Art Dufelmeier

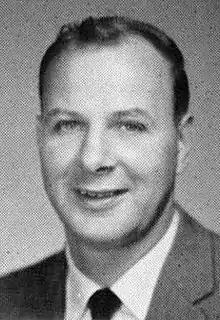
Dufelmeier pictured in "Sequel 1961", Western Illinois yearbook

Arthur J. Dufelmeier (July 21, 1923 – February 4, 2010) was the head football coach at Western Illinois University in Macomb, Illinois and he held that position for nine seasons, from 1960 until 1968. His record at Western Illinois was 37–39–2.